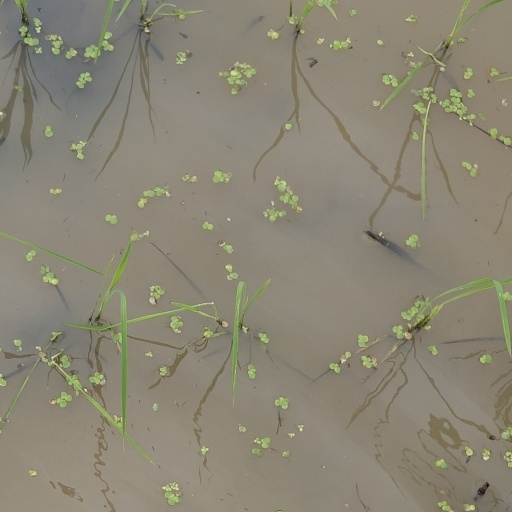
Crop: rice